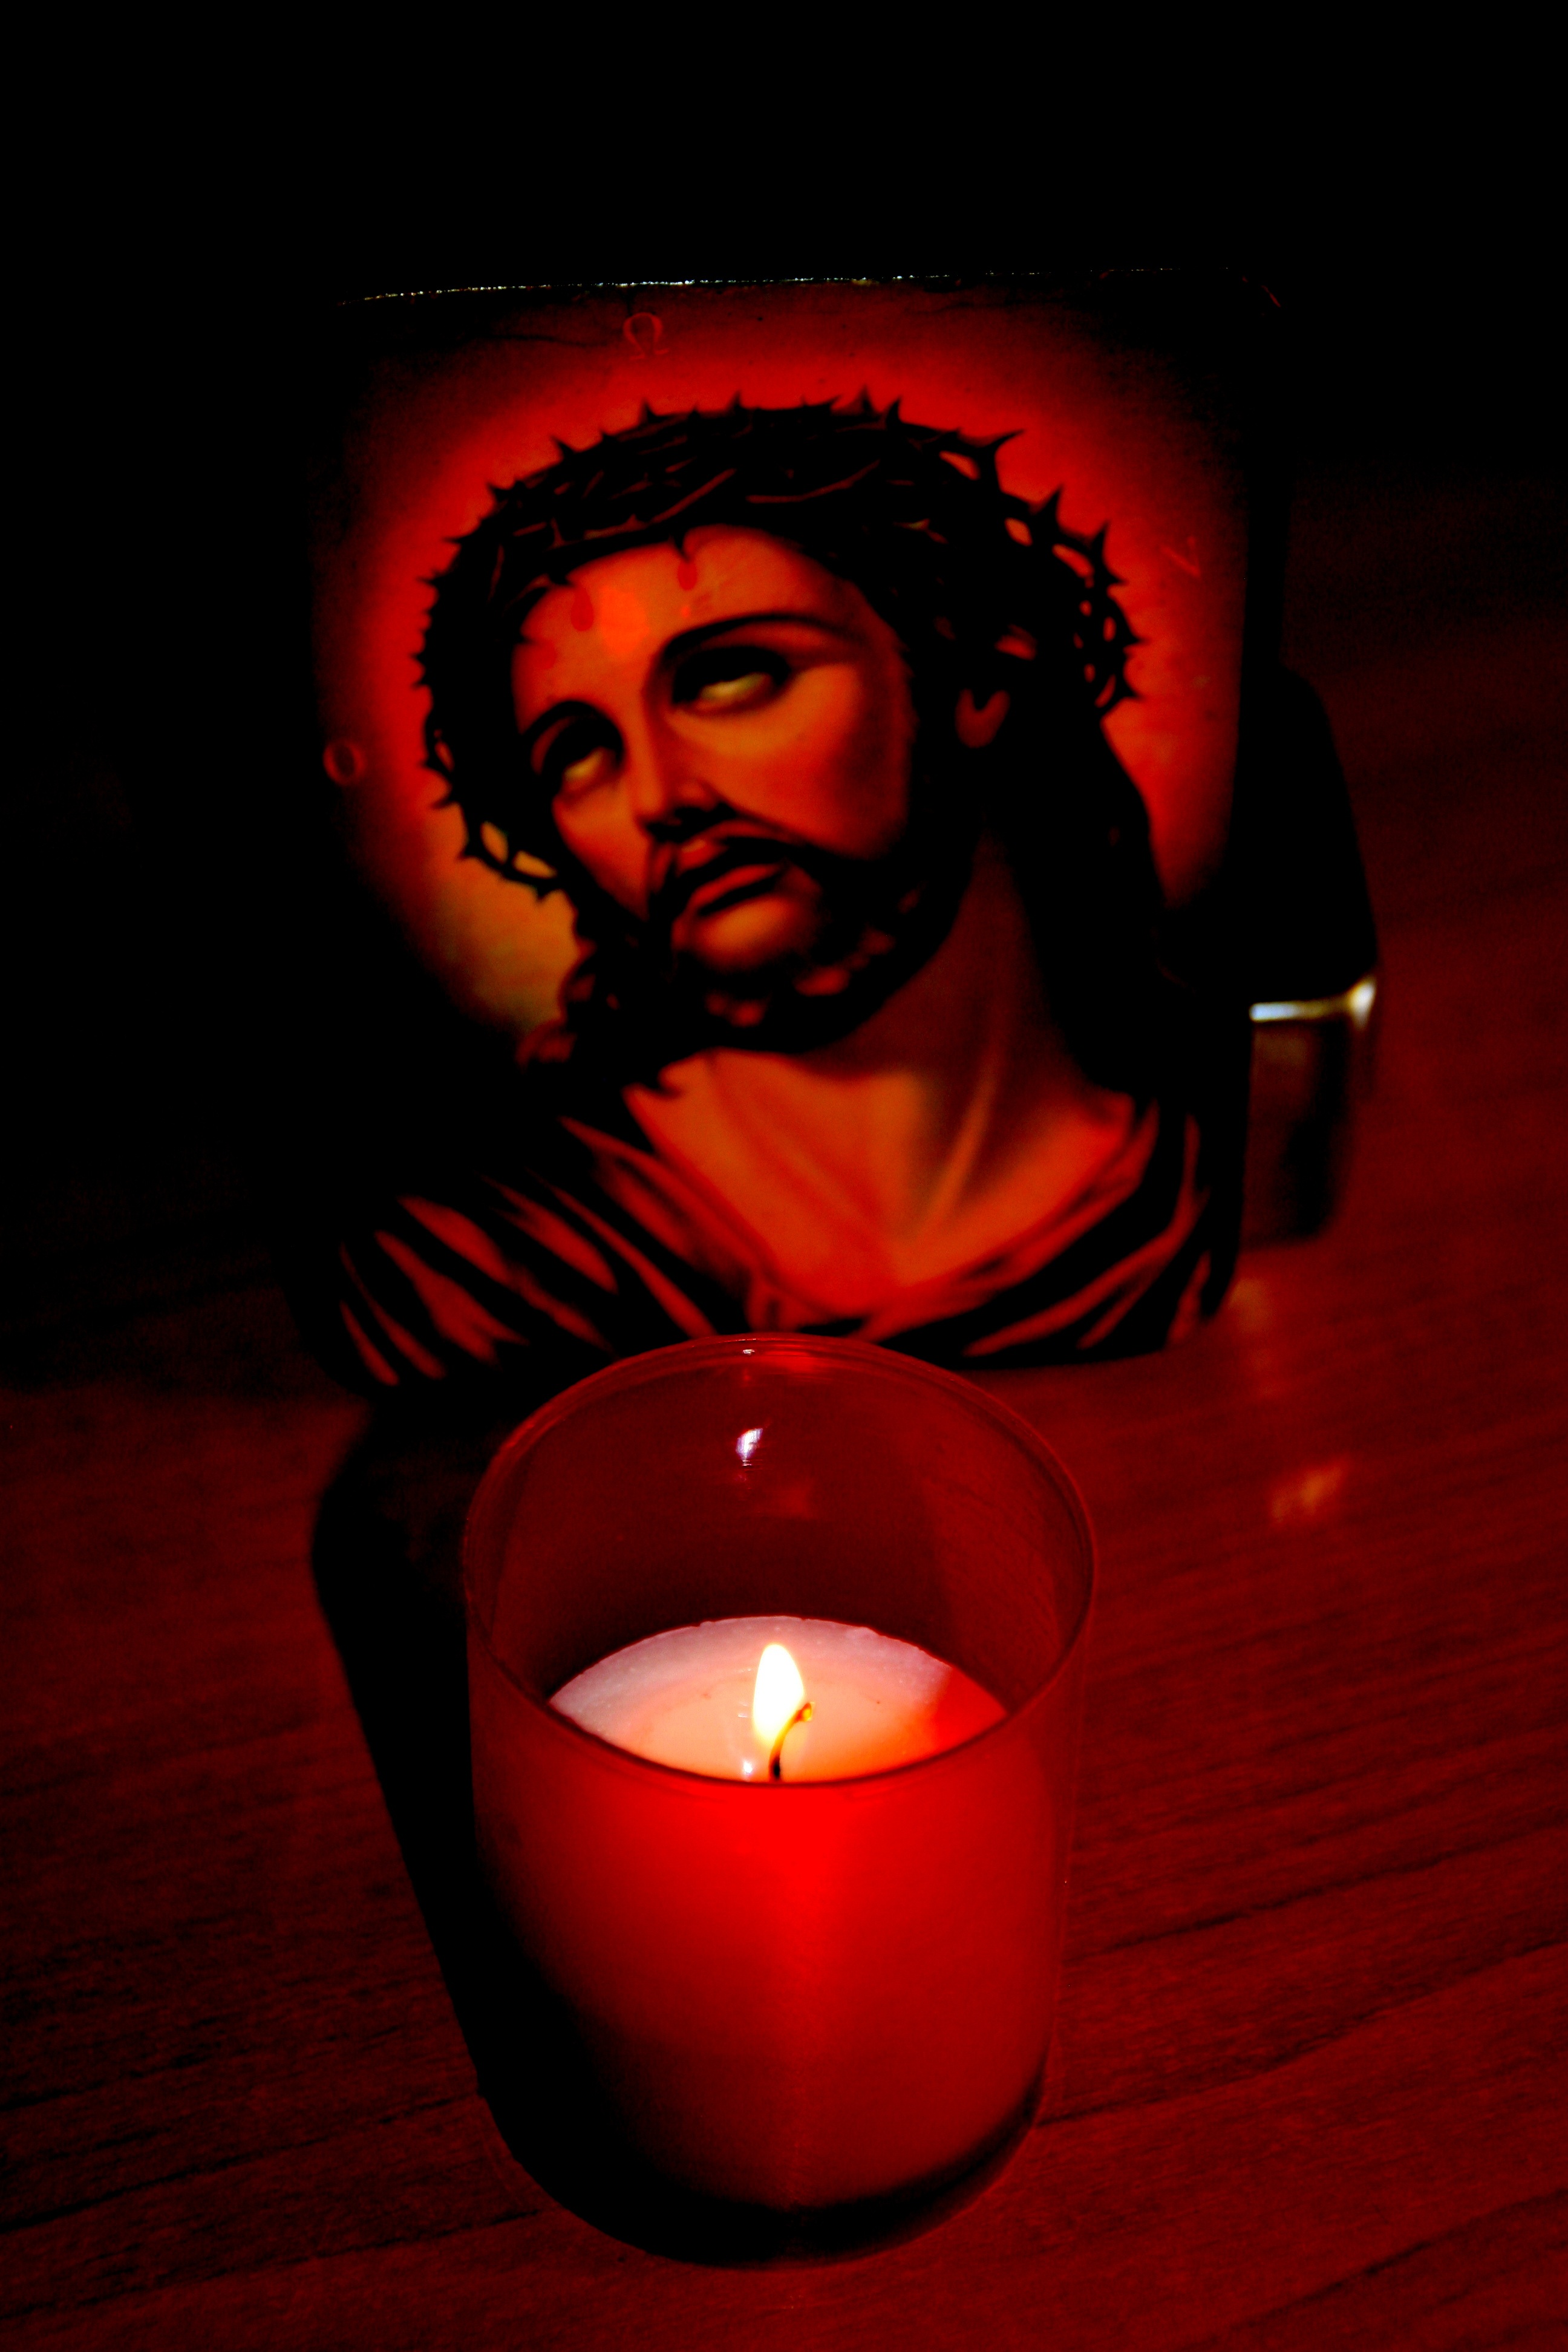
light, red, color, flame, darkness, candle, lighting, icon